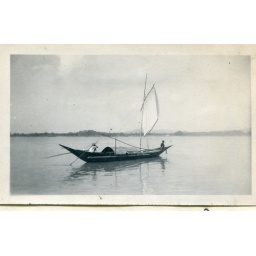
fishing boat in the Bramputra river